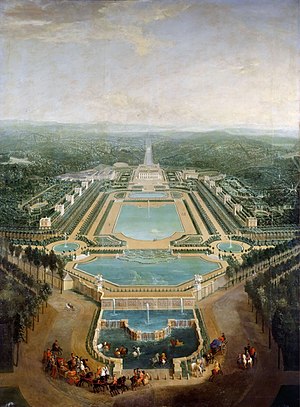
Château de Marly
Château de Marly malet af Pierre-Denis Martin i 1724
Château de Marly var et slot som lå ved det som i dag hedder Marly-Le-Roi, nu et forstadsområde omtrent 18 km vest for Paris i Frankrig.